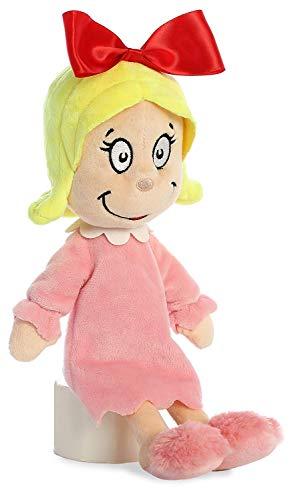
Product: Aurora World Aurora Dr. Seuss Cindy Lou Who 12", Grinch 18", and his Dog Max 4" Clip On Special Set of 3 Plush Toys, Green, Red, Brown, Yellow
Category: Toys & Games | Stuffed Animals & Plush Toys | Stuffed Animals & Teddy Bears
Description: Special Collection of 3 Dr. Seuss Plush Characters: Cindy Lou Who 12", Green Grinch 18", and his Dog Max 4" Clip on.
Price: $30.95
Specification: ProductDimensions:9.4x9.2x3.7inches|ItemWeight:9.6ounces|ShippingWeight:9.6ounces(Viewshippingratesandpolicies)|Department:Toys|Manufacturer:AuroraWorld|ASIN:B07HM941L1|Itemmodelnumber:15904,15906,15901